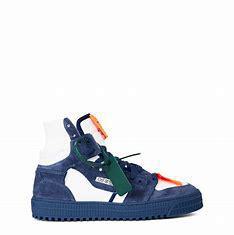
Brand: Off-White
Model: Court 3